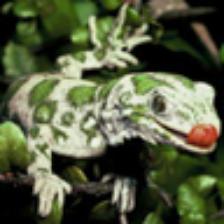
Label: NonHuman